Gates College Gymnasium

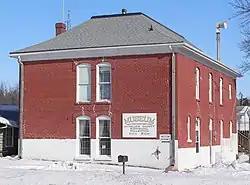

The Gates College Gymnasium, located at 509 L St. (Highway 275) in Neligh, Nebraska, was built in 1892. It was listed on the National Register of Historic Places in 1981. It was then serving as Gates County Museum.